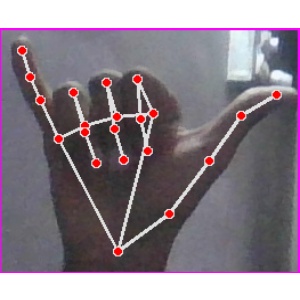
अक्षर: य